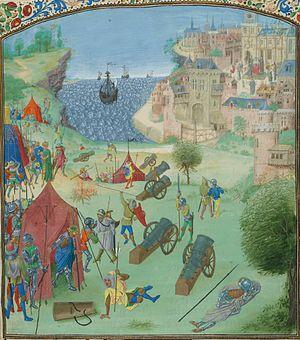
Le siège de Lisbonne a eu lieu du 29 mai au 3 septembre 1384 dans le cadre de la crise portugaise de 1383-1385. Il opposa les défenseurs portugais de la ville à l'armée castillane commandée par son souverain Jean Iᵉʳ de Castille. Le siège fut un désastre pour les assiégeants castillans : une épidémie de peste éclata dans l'armée castillane et les attaques portugaises incessantes commandées par Nuno Álvares Pereira causèrent de nombreuses pertes. Les Castillans levèrent le siège après quatre mois.